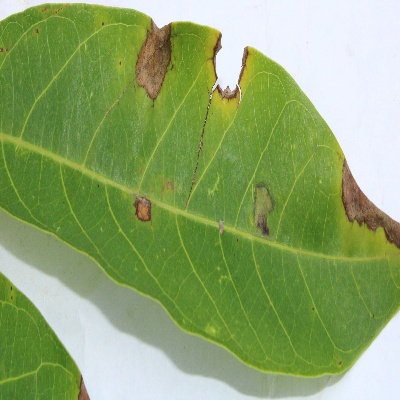
Crop: Cassava
Condition: bacterial blight